USATC S100 Class

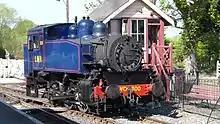

Two JŽ class 62 locomotives built by the former Yugoslav Railways to foreign design have been acquired for use on the North Dorset Railway and given British liveries. There are minor technical differences.